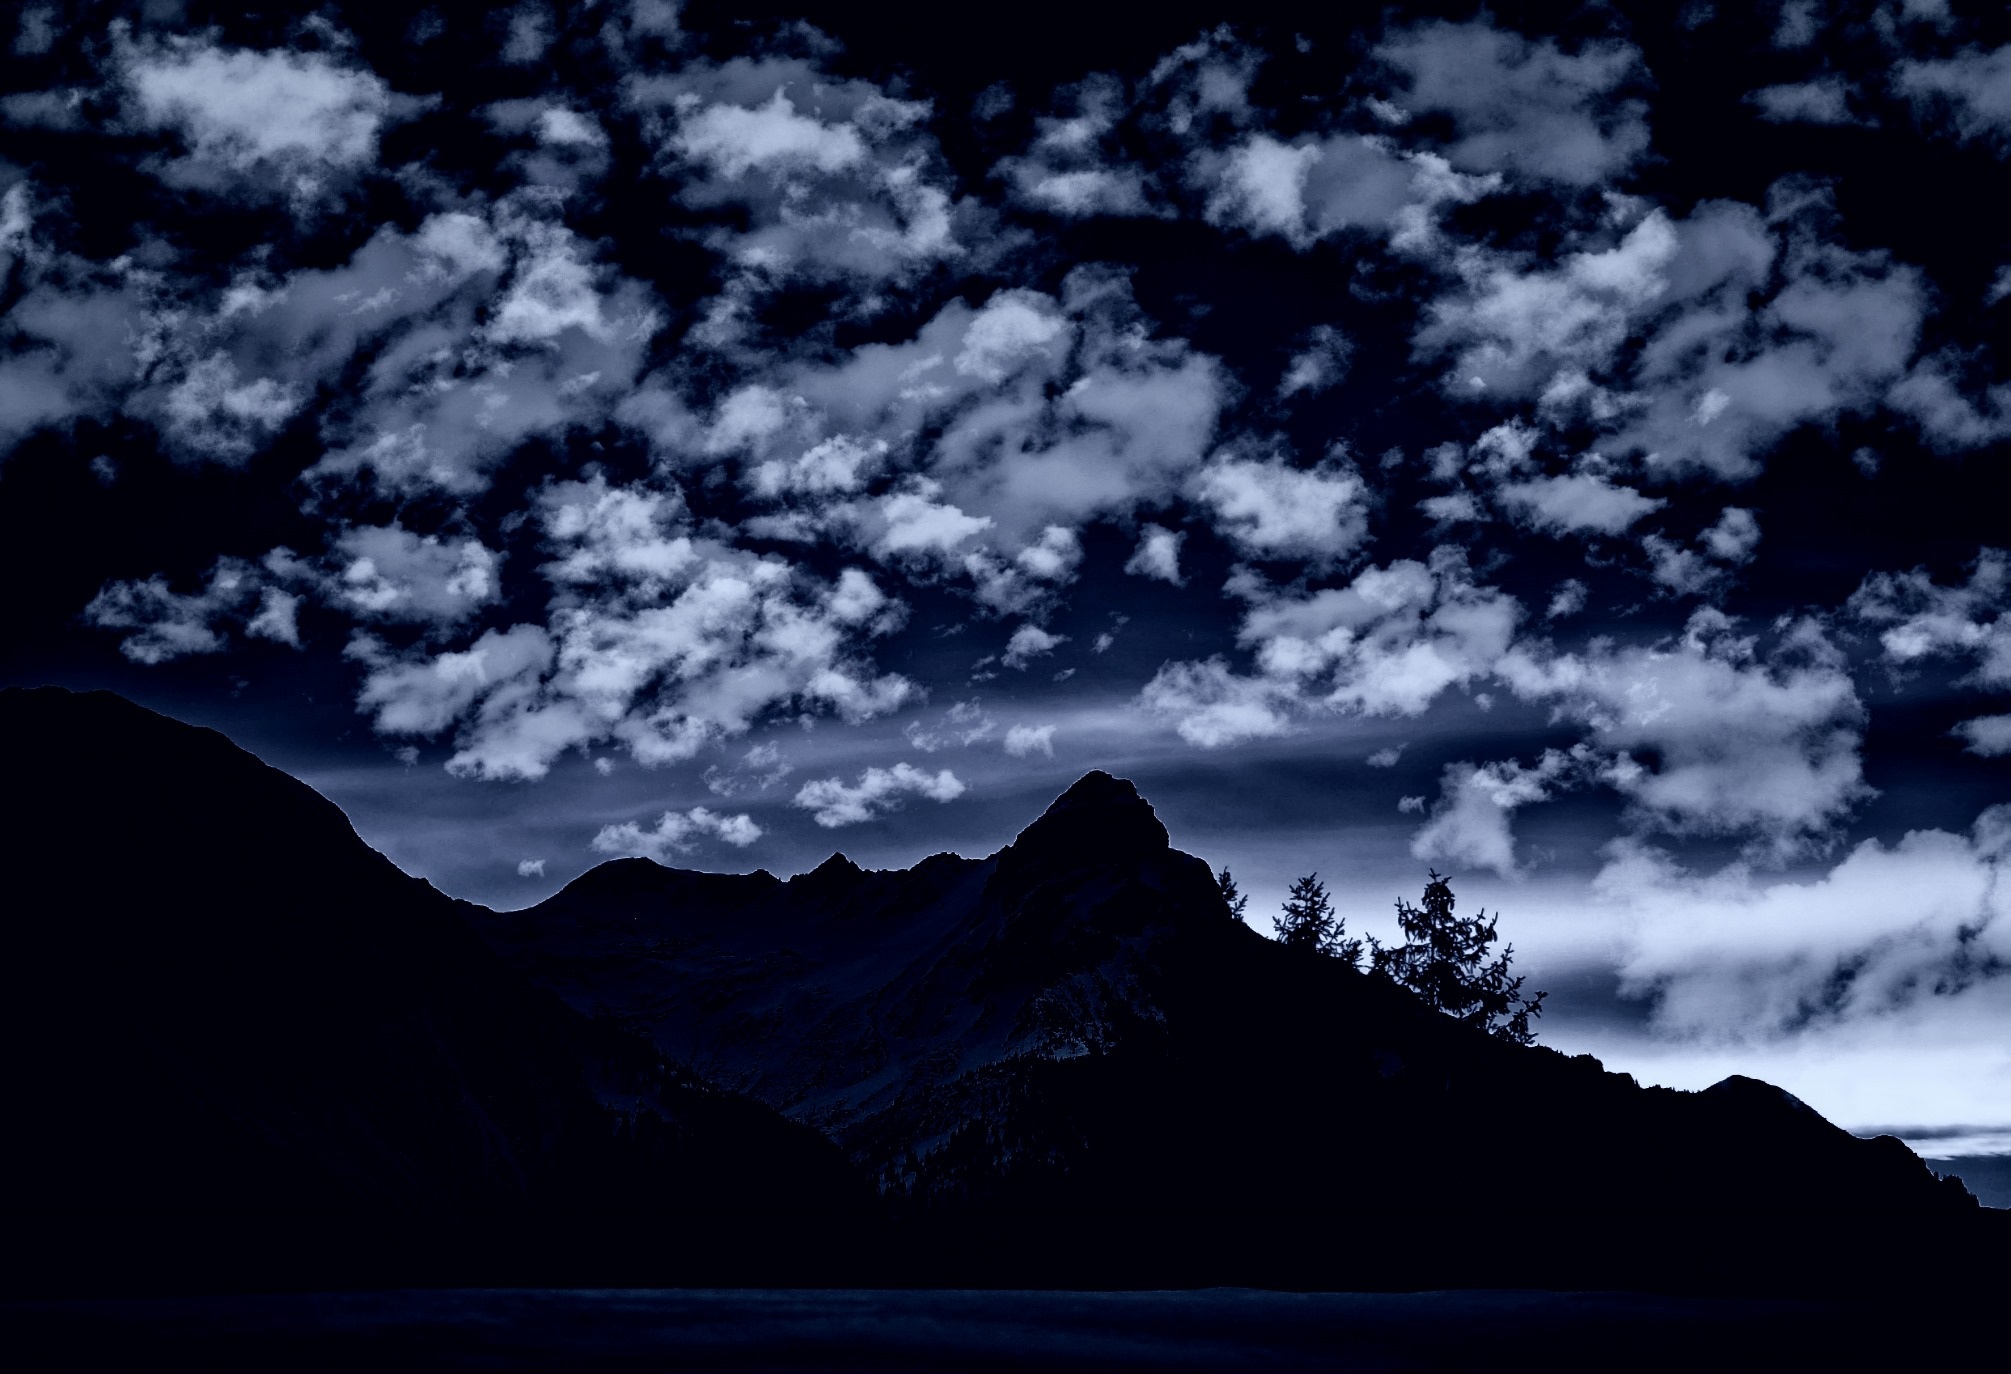
landscape, nature, horizon, mountain, cloud, black and white, sky, night, sunlight, view, dawn, atmosphere, mountain range, dusk, reflection, darkness, monochrome, moonlight, clouds, mountains, weather mood, mountain peaks, meteorological phenomenon, monochrome photography, mountainous landforms, computer wallpaper